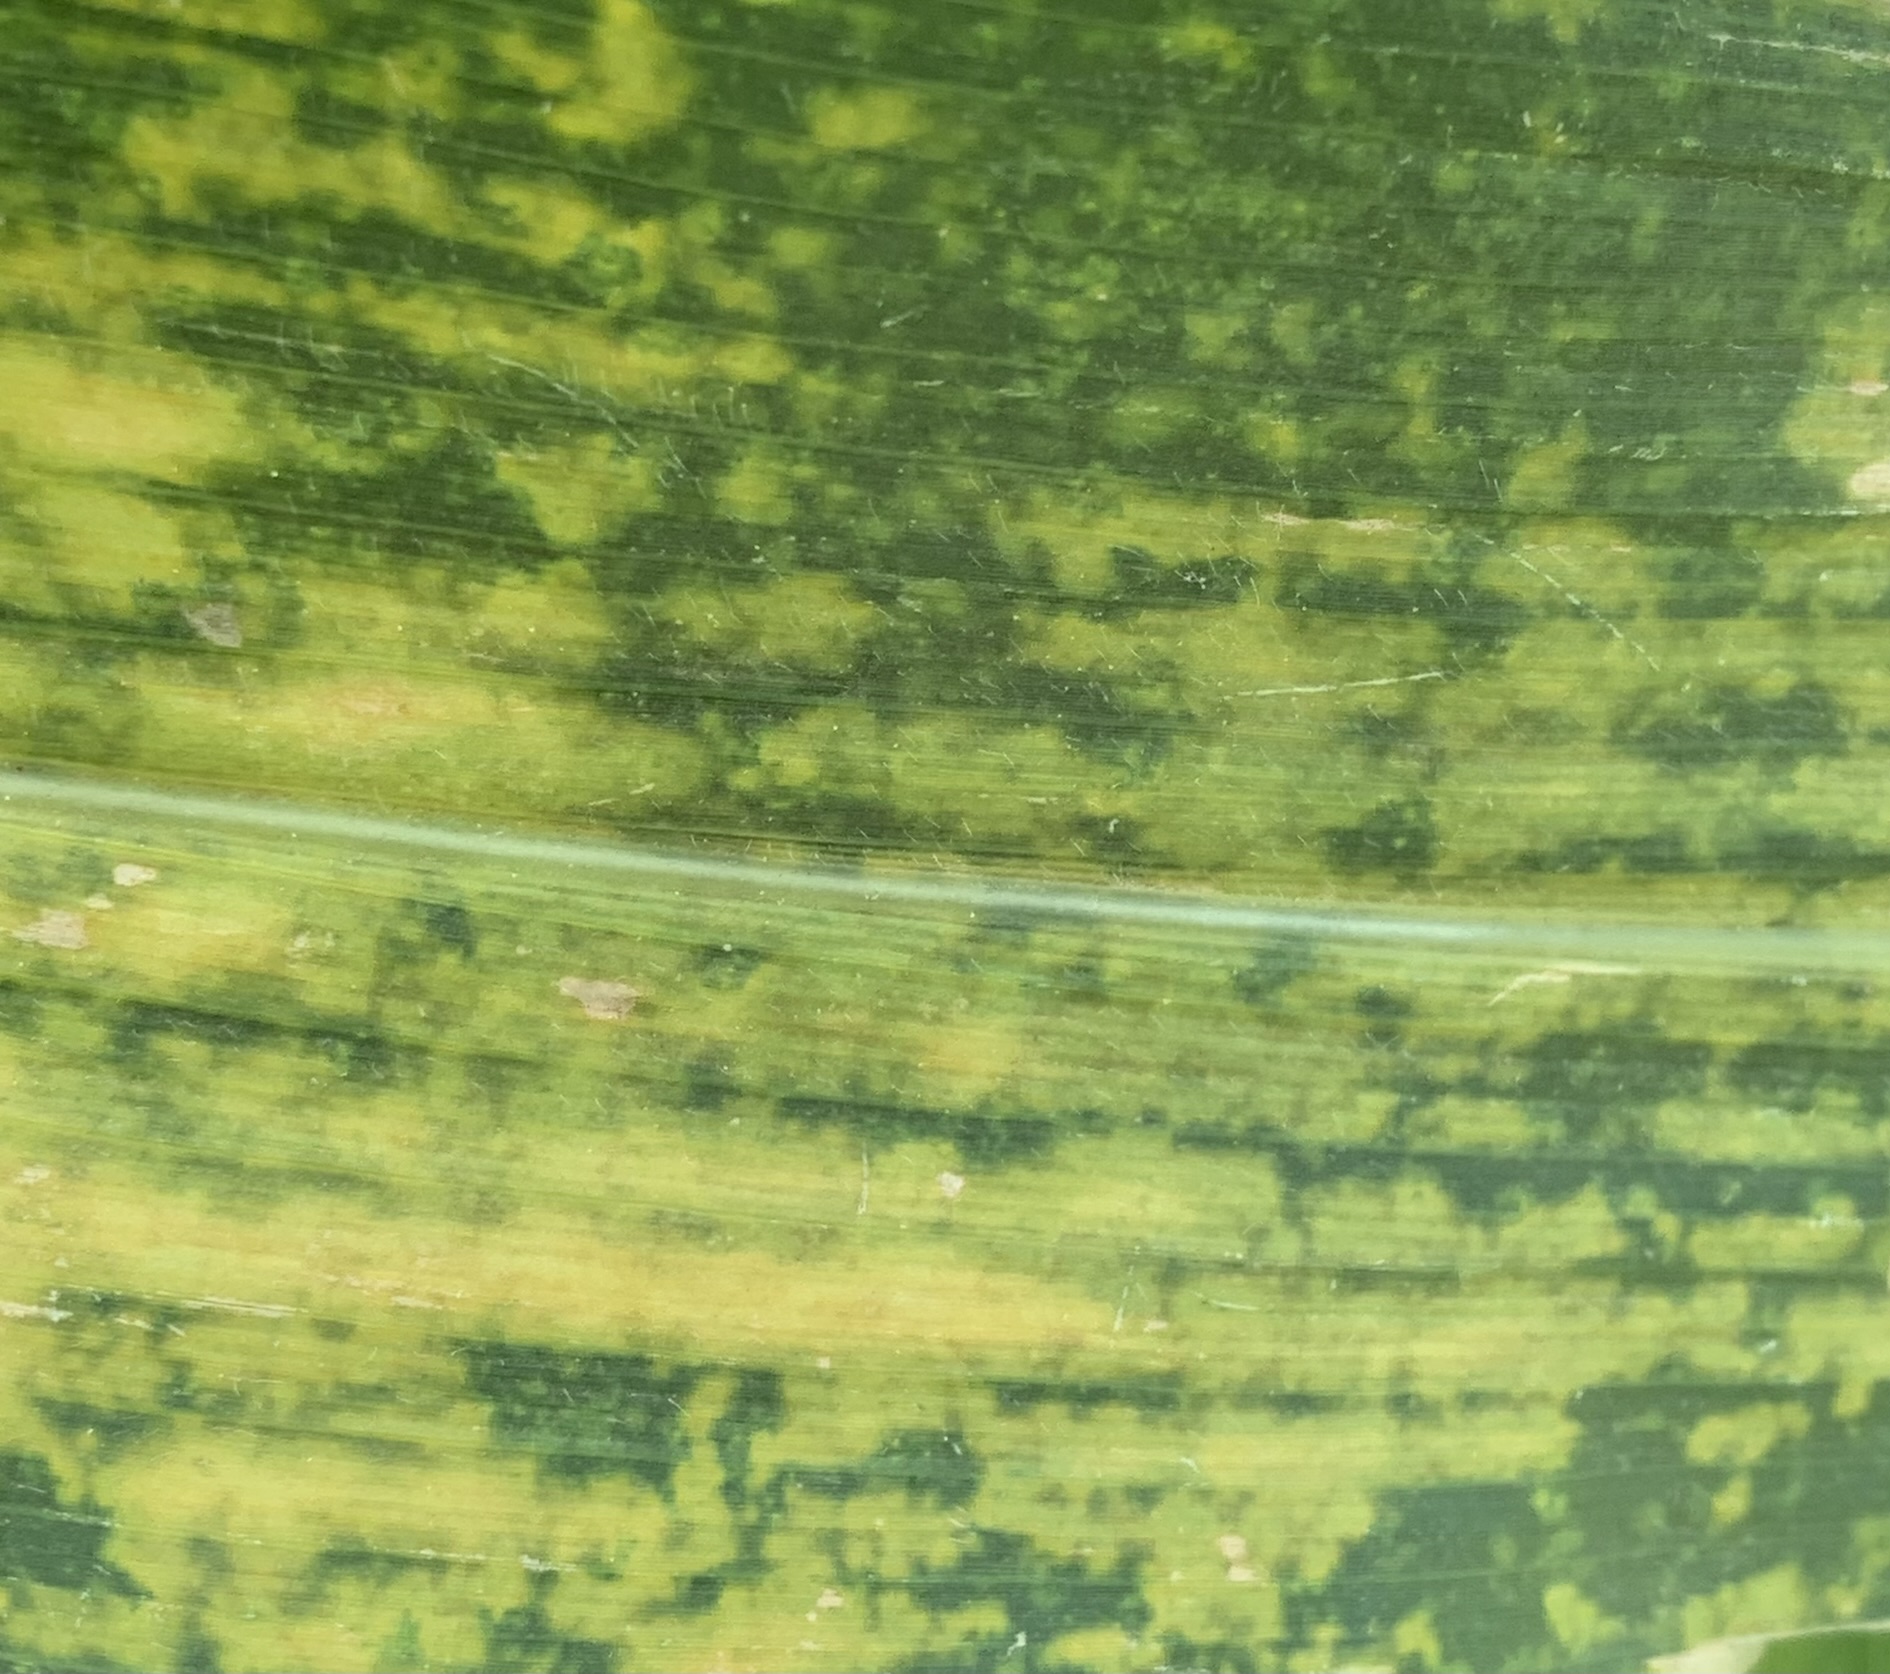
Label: MLN